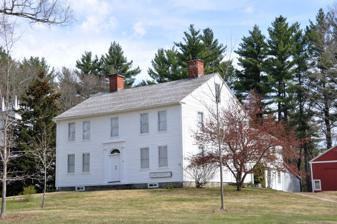
Building: Whitaker-Clary House
Country: United States of America
Year built: 1816
Historic building New Salem, Massachusetts United States historic place Whitaker-Clary House U.S. National Register of Historic Places Show map of Massachusetts Show map of the United States Location 40 Elm St., New Salem, Massachusetts Coordinates 42°32′26″N 72°18′58″W / 42.54056°N 72.31611°W / 42.54056; -72.31611 Area 6 acres (2.4 ha) Built c. 1816 ( 1816 ) Architectural style Federal NRHP reference No. 75000257 Added to NRHP June 18, 1975 The Whitaker-Clary House is a historic house in New Salem, Massachusetts , United States. It currently houses the museum of the Swift River Historical Society .  Built about 1816, it is a fine local example of Federal period architecture, and was listed on the National Register of Historic Places in 1975. Description and history The Whitaker-Clary House is located in the village of North New Salem, on the east side of Elm Street north of United States Route 202 .  It is a 2 + 1 ⁄ 2 -story wood-frame structure, with a gabled roof, two interior chimneys, and clapboarded exterior.  Its main facade is five bays wide, with sash windows arranged symmetrically around the center entrance.  The entrance has a fine Federal period surround, with flanking pilasters and a half-round transom topped by a corniced entablature.  The interior follows a central hall plan, and retains many fine finishes, including woodwork finished to resemble marble.  A two-story ell extends to one side. The house was built in about 1816 by William Whitaker, was a lawyer, shopkeeper, and member of the local militia during the War of 1812 . This house served as his home and law office. It was purchased form the Whitakers by Mr and Mrs Edward Clary, and it remained in the Clary family until it was taken by the Massachusetts Metropolitan District Commission (MDC) because it was in the watershed of the nearby Quabbin Reservoir .  It was slated for demolition, but the MDC later changed its mind, and instead gave the house to the historical society for $1 in 1961.  The house now contains artifacts and memorabilia of the towns which were inundated by the creation of the reservoir. See also National Register of Historic Places listings in Franklin County, Massachusetts References